Bunn-O-Matic Corporation

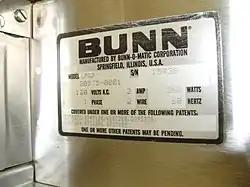

Bunn-O-Matic offers commercial and domestic food products and accessories. The commercial sector includes several products for brewing and dispensing coffee, tea, water, and other filters. It is common to find touchscreens and USB ports for programming on commercial models.